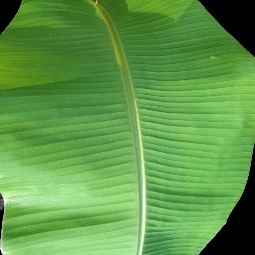
Label: Healthy